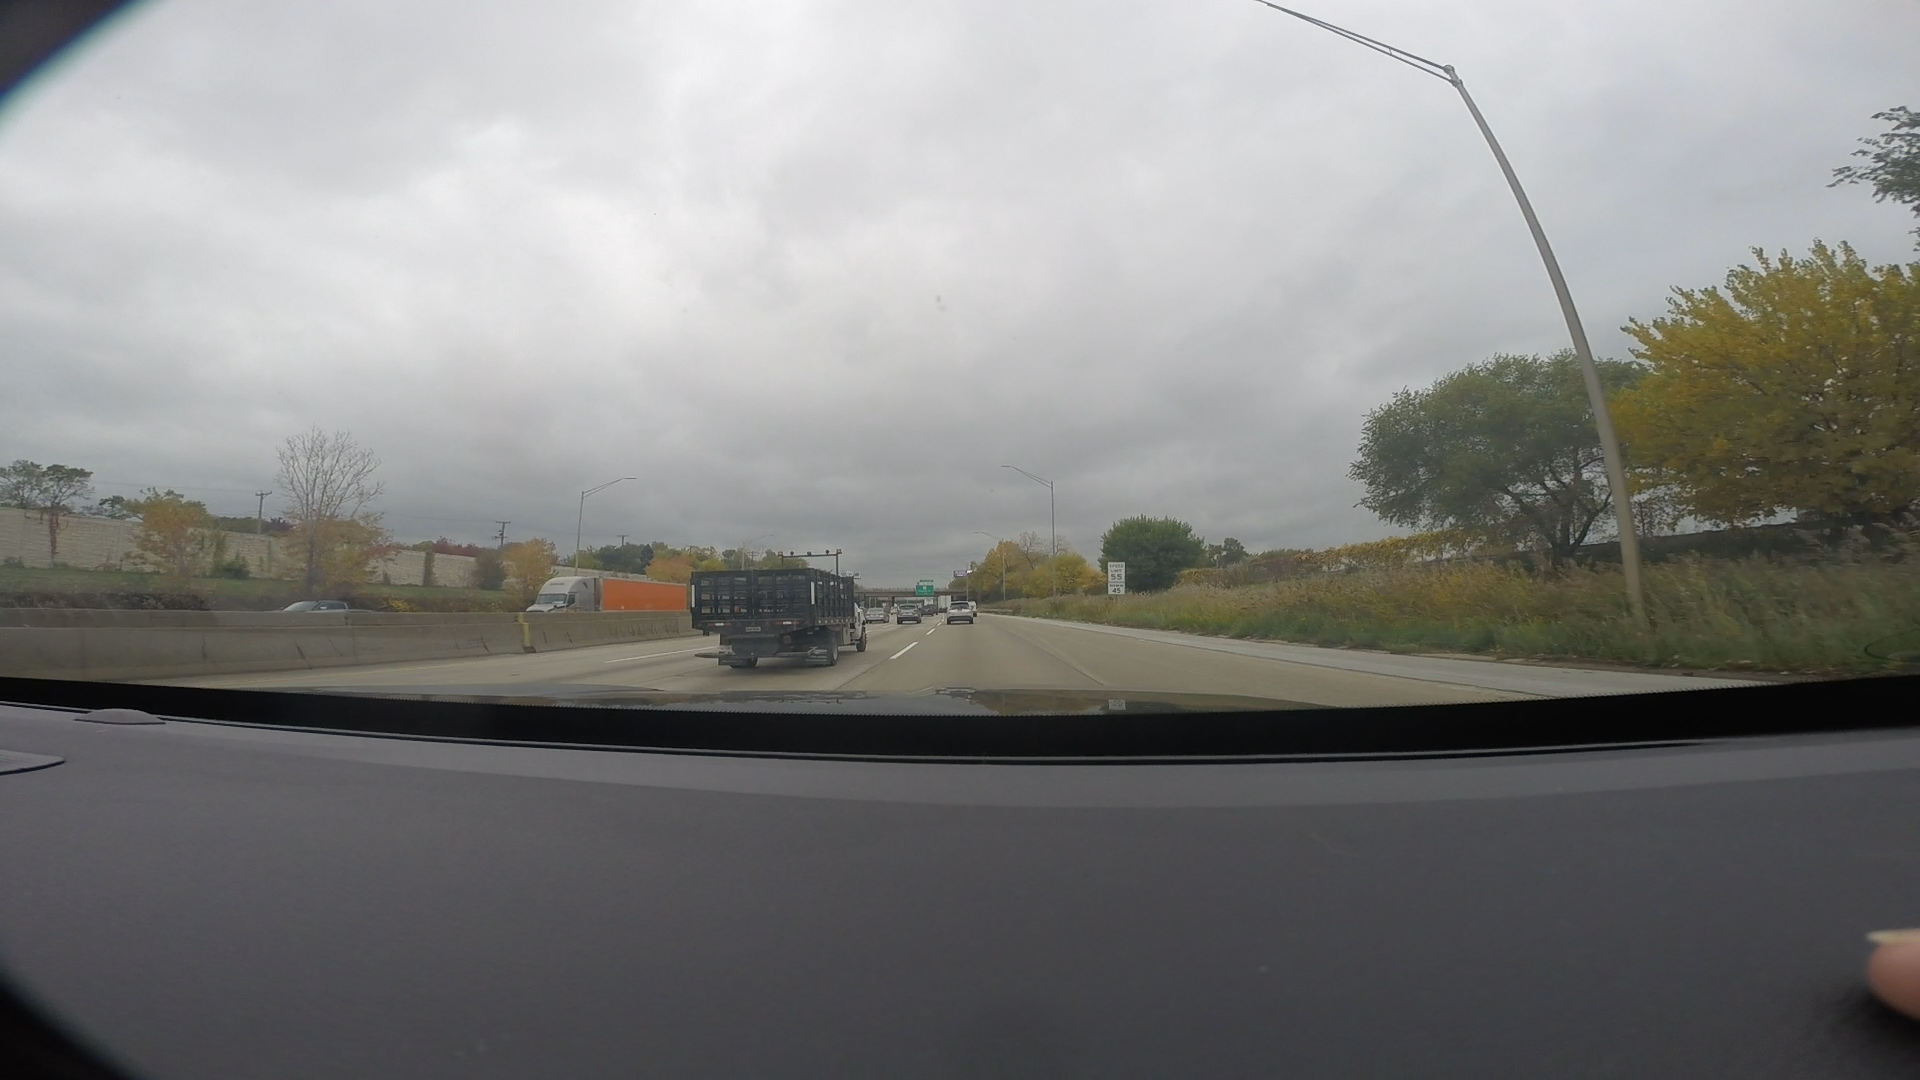
Speed limit sign label: mph55